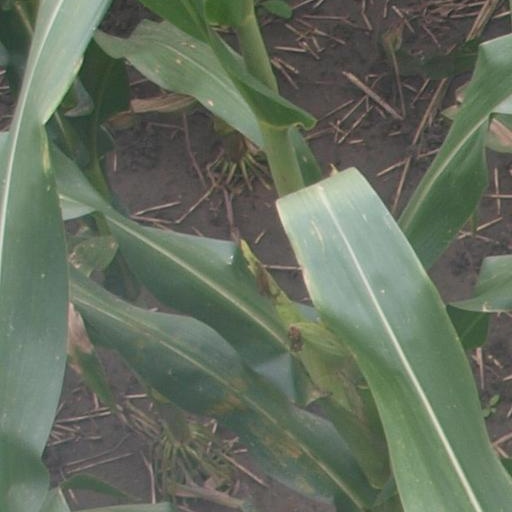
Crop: maize; corn